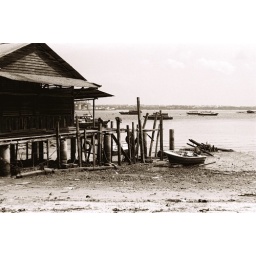
Old house by the beach 2